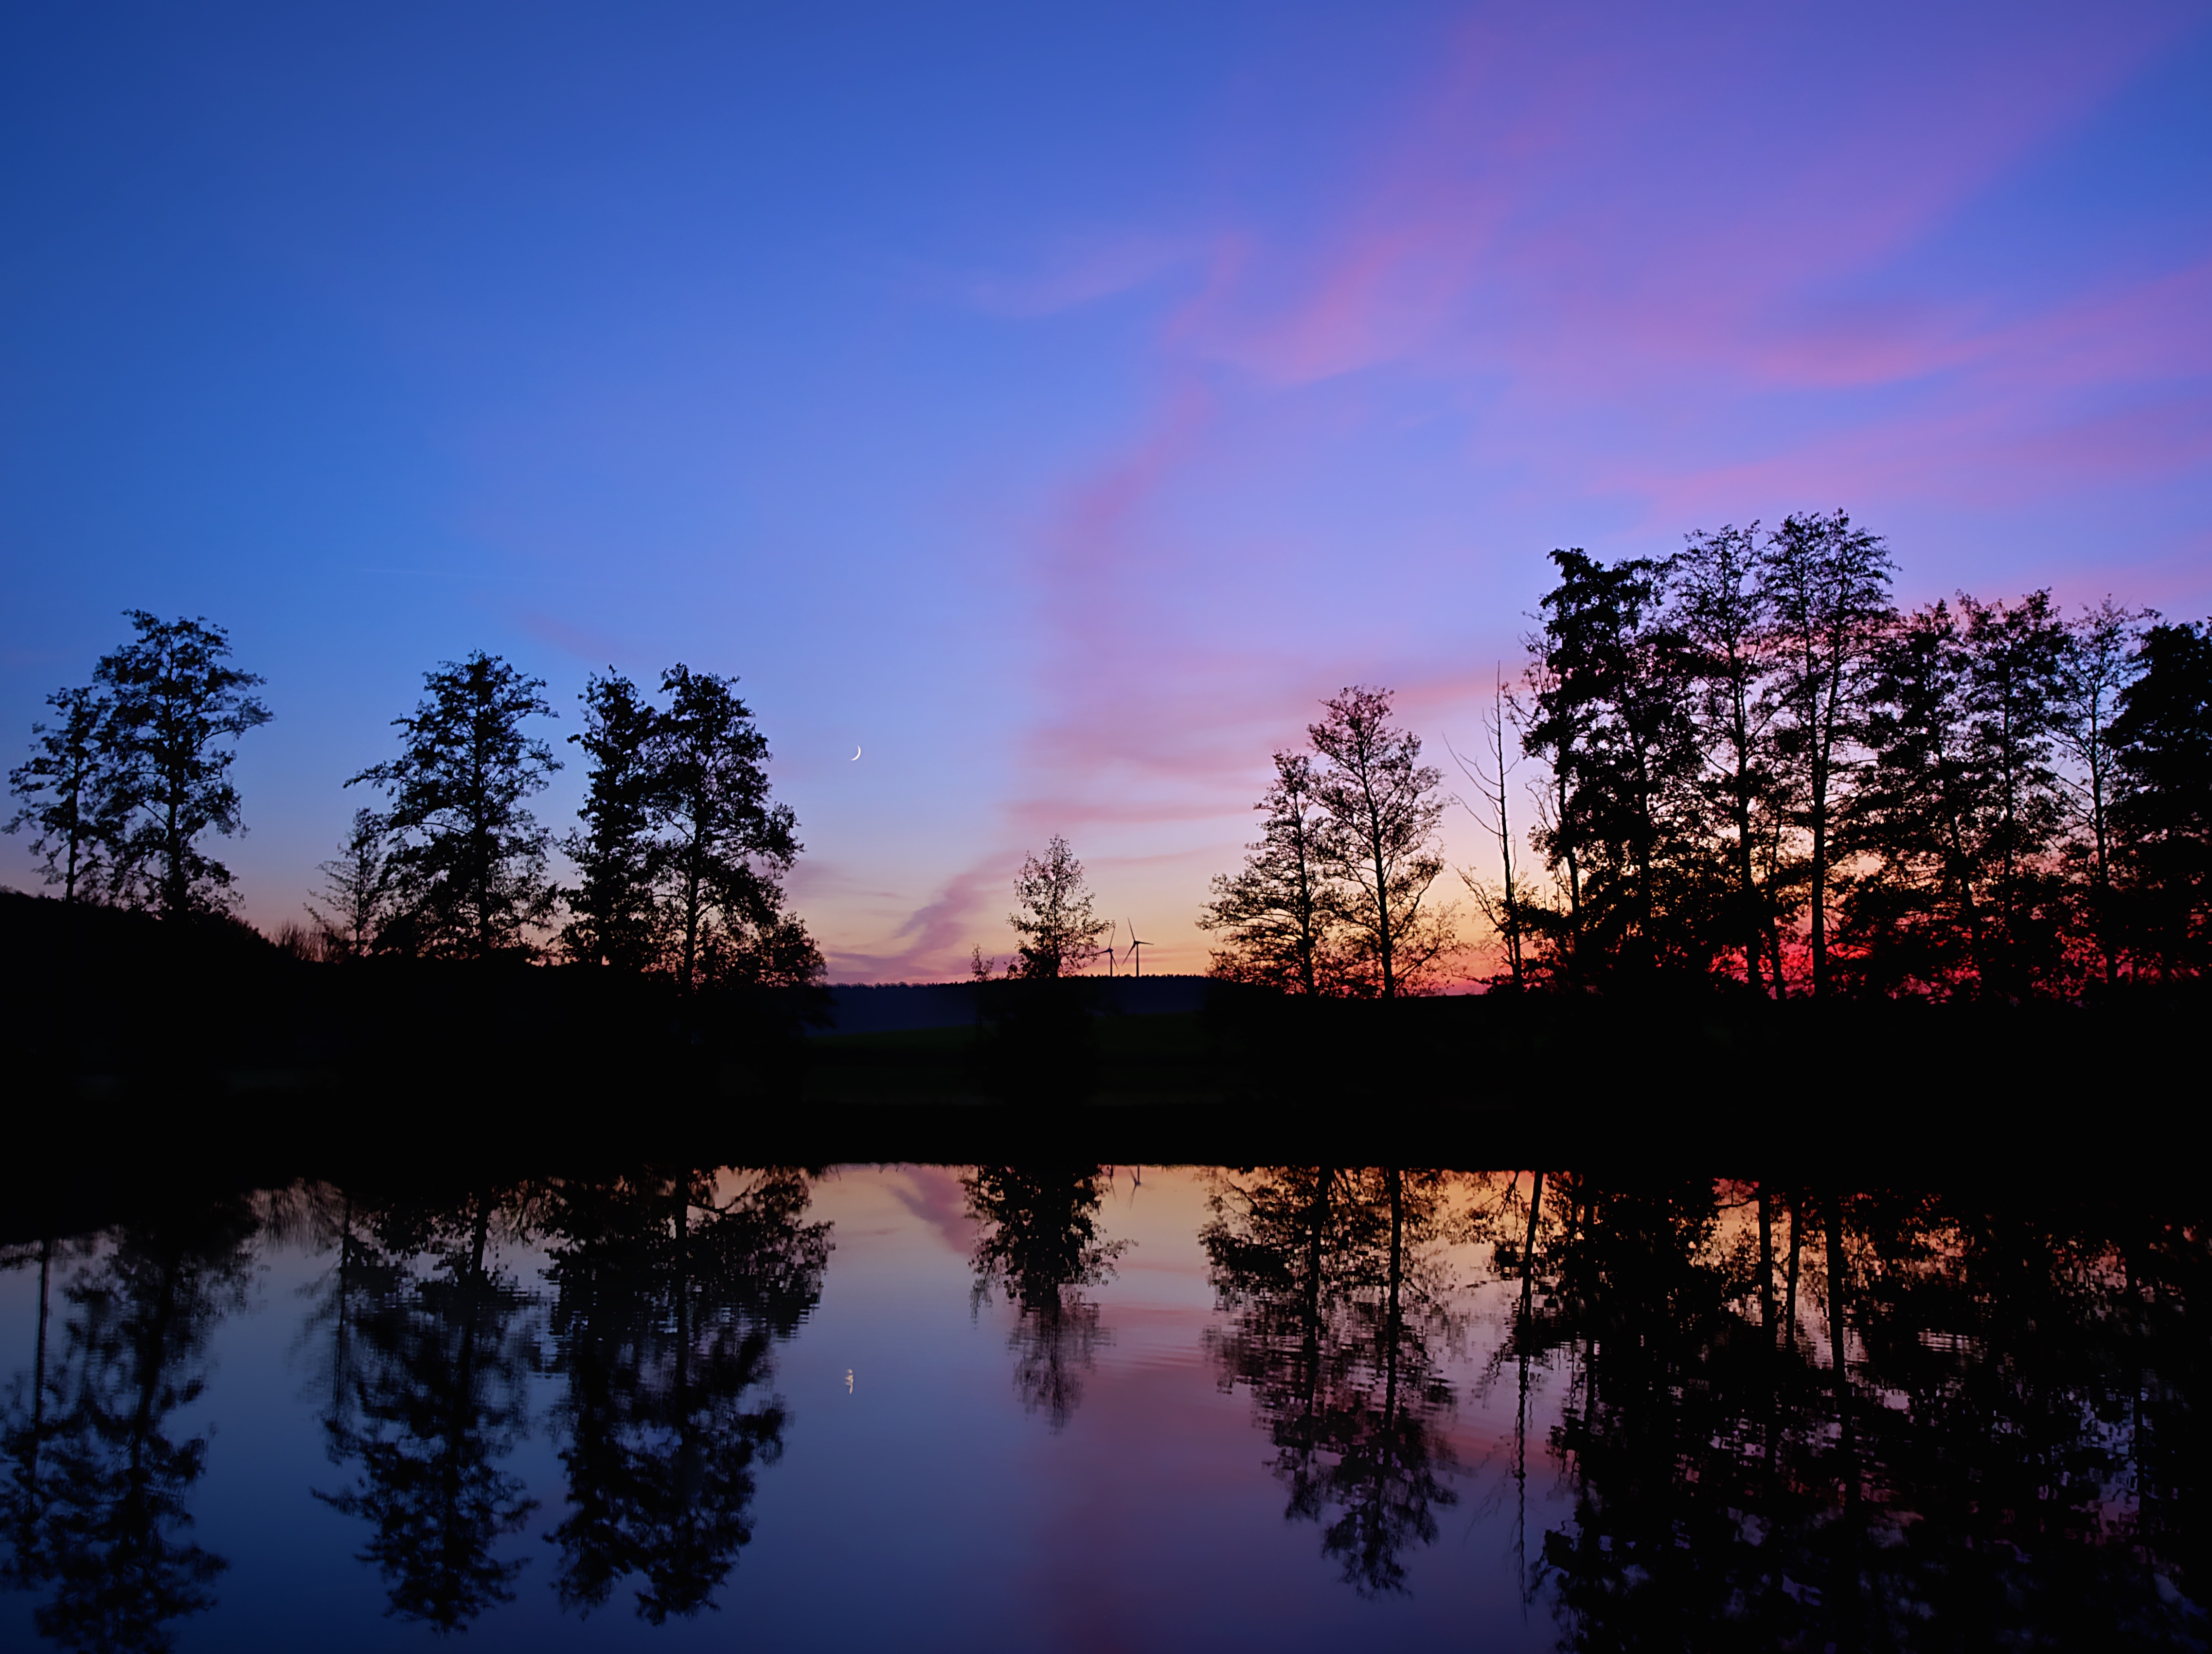
landscape, tree, water, nature, cloud, sky, sunrise, sunset, night, morning, lake, dawn, atmosphere, dusk, evening, reflection, romance, romantic, quiet, mood, afterglow, blue hour, atmospheric phenomenon, red sky at morning